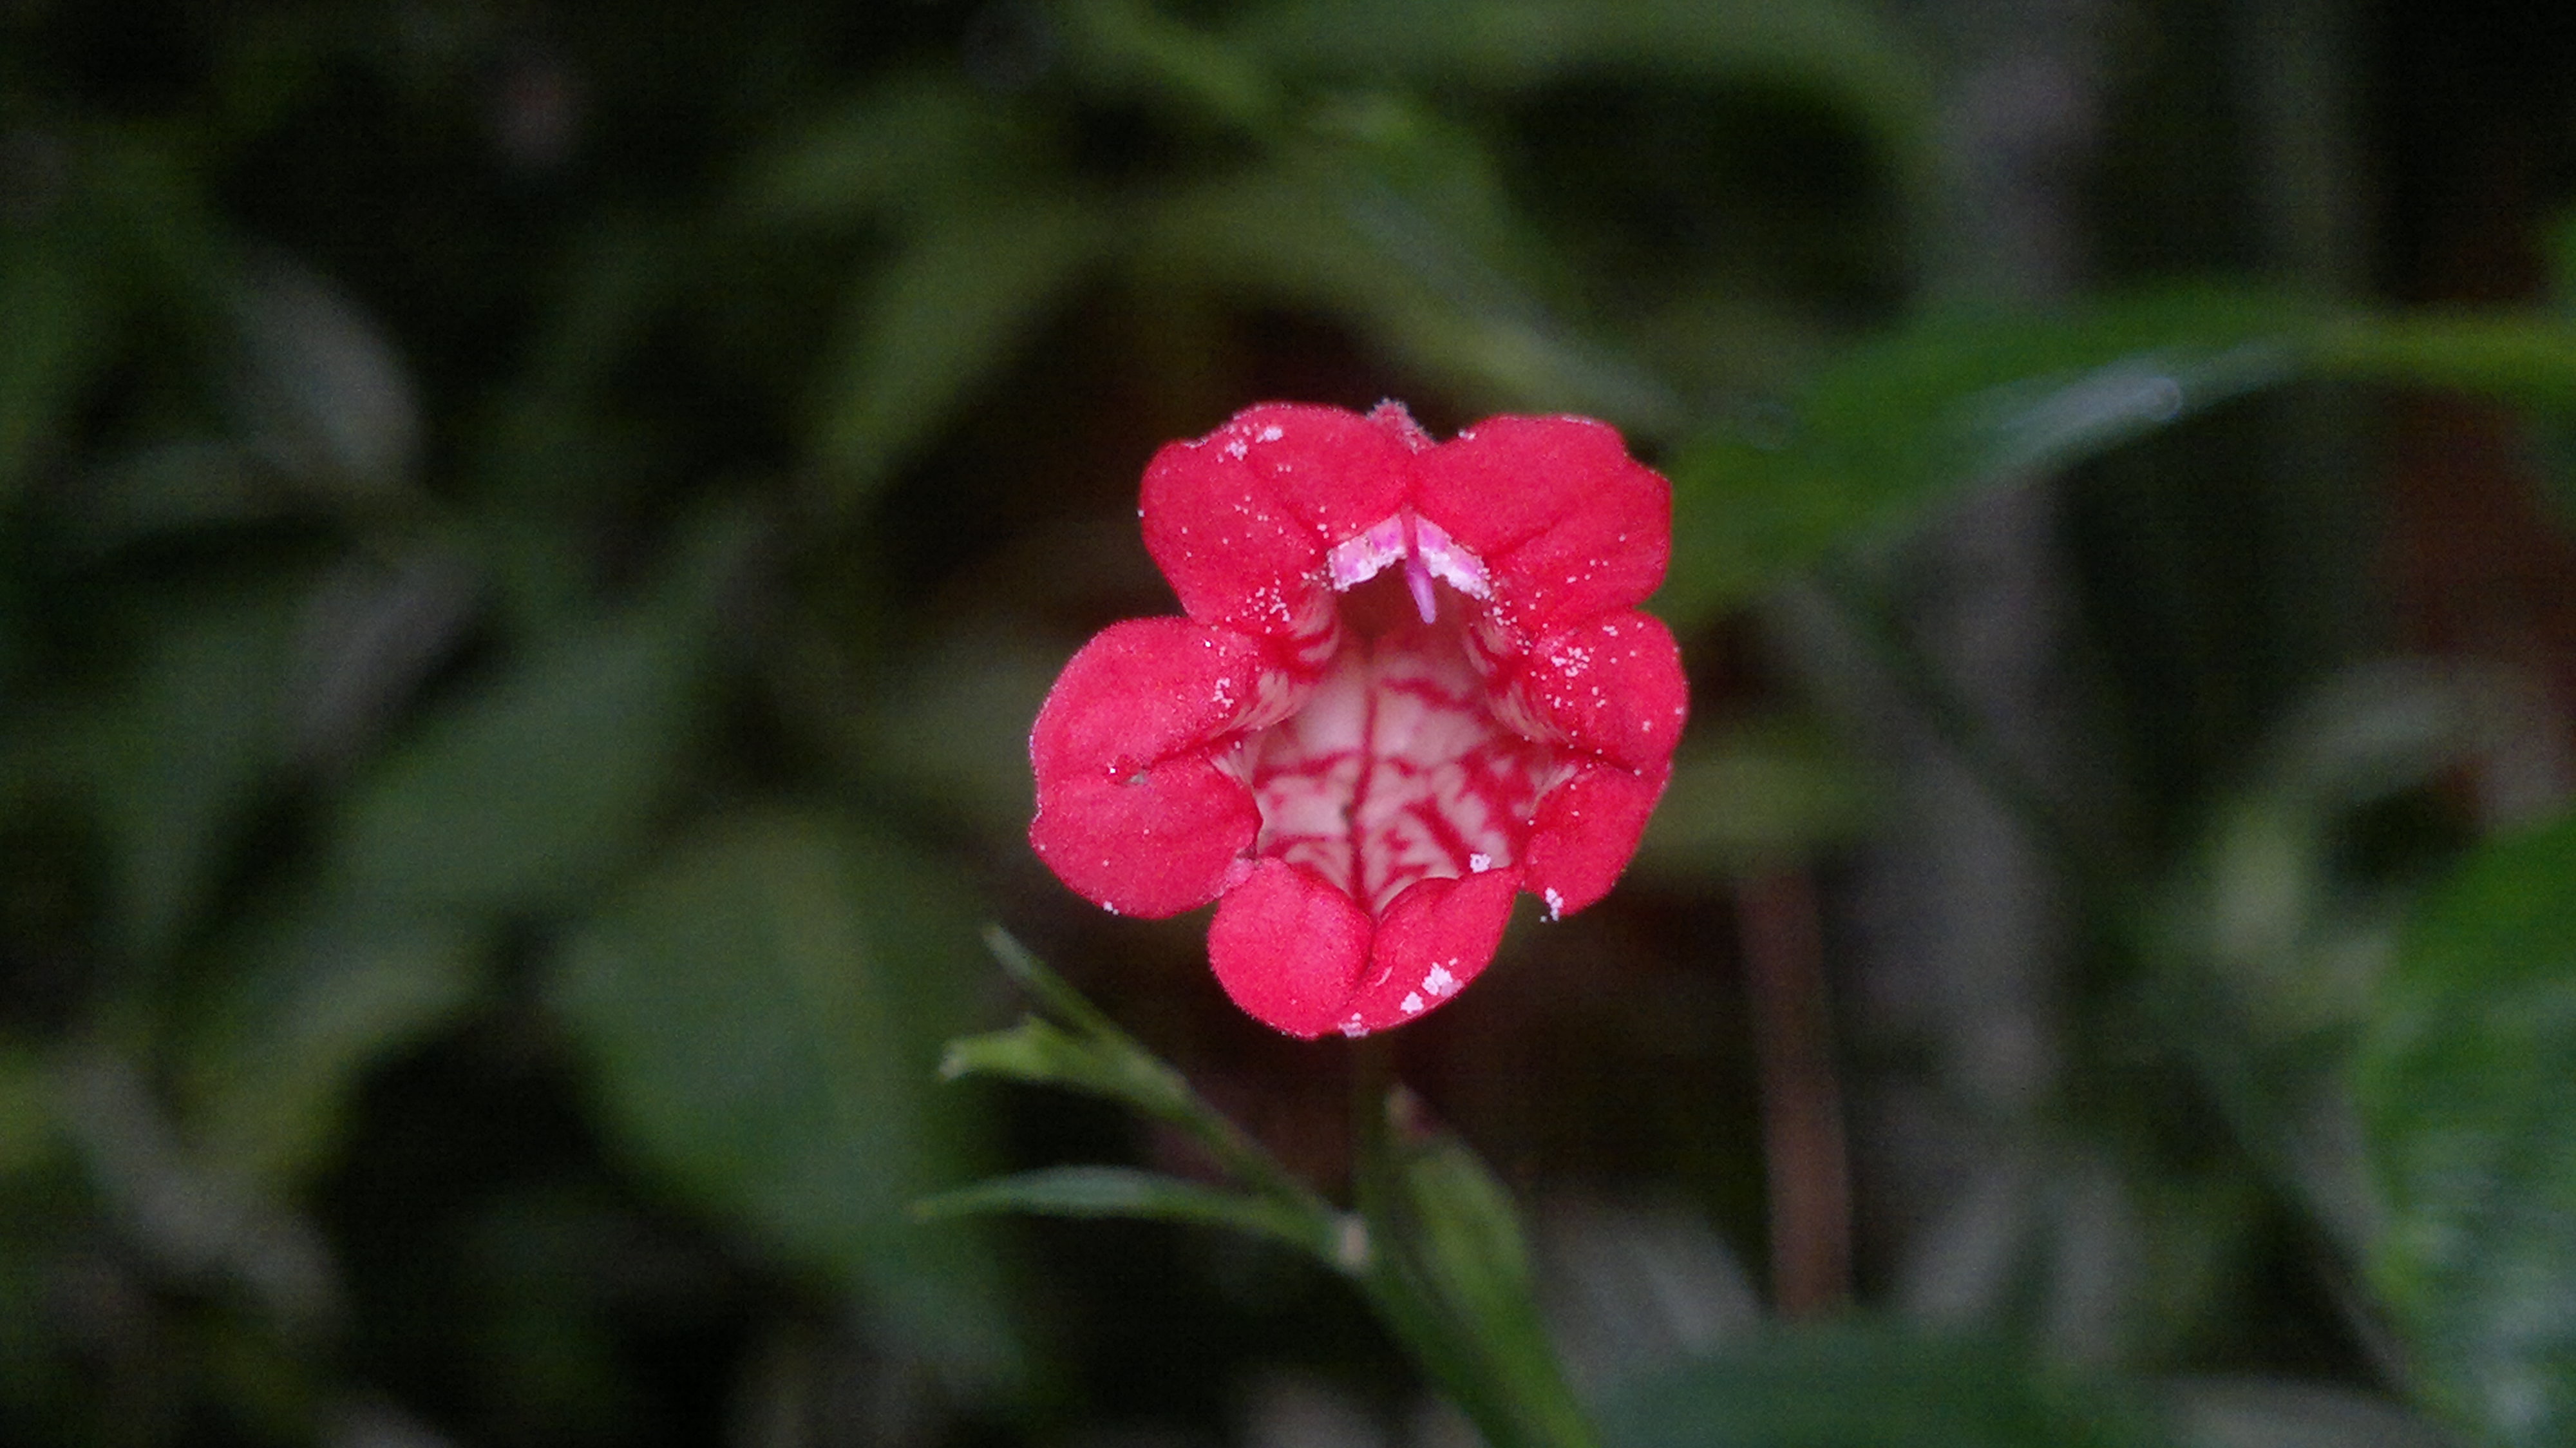
blossom, plant, flower, petal, red, macro, botany, flora, wildflower, shrub, flor, plantas, argentina, misiones, dianthus, macro photography, flowering plant, land plant, pink family